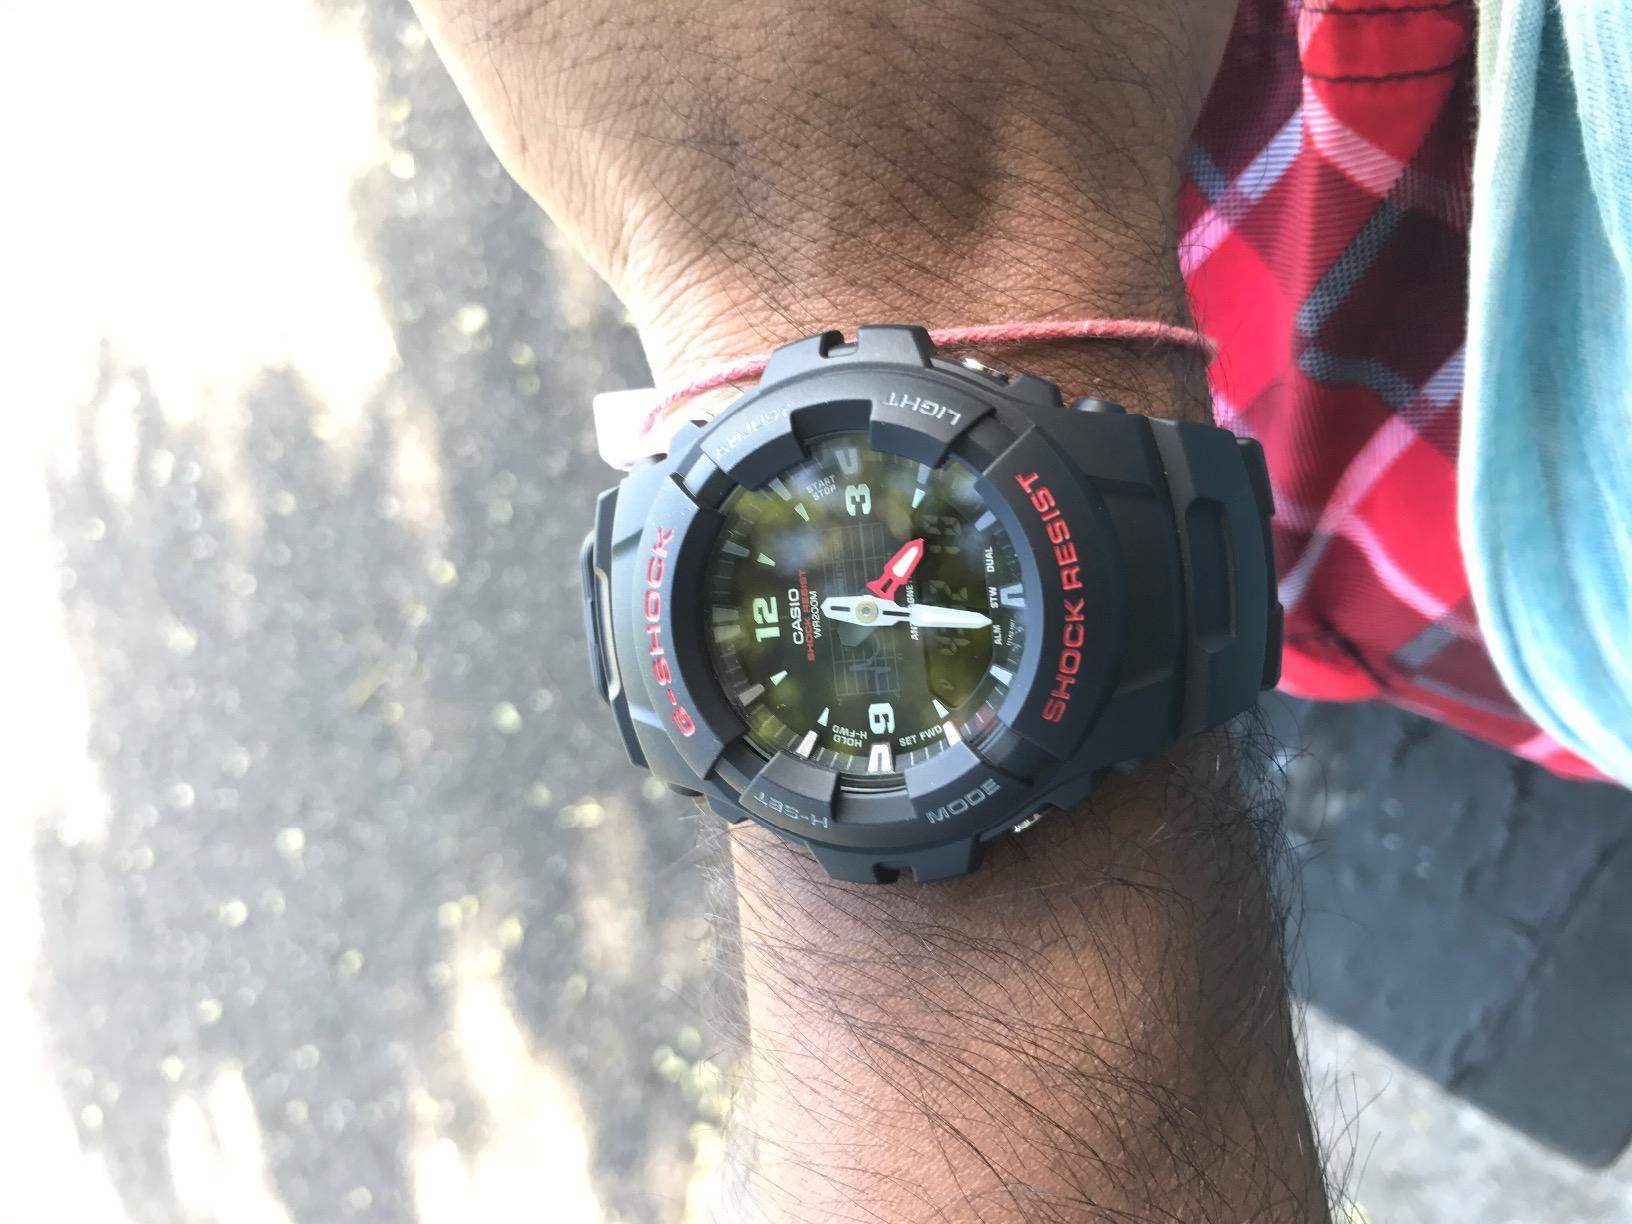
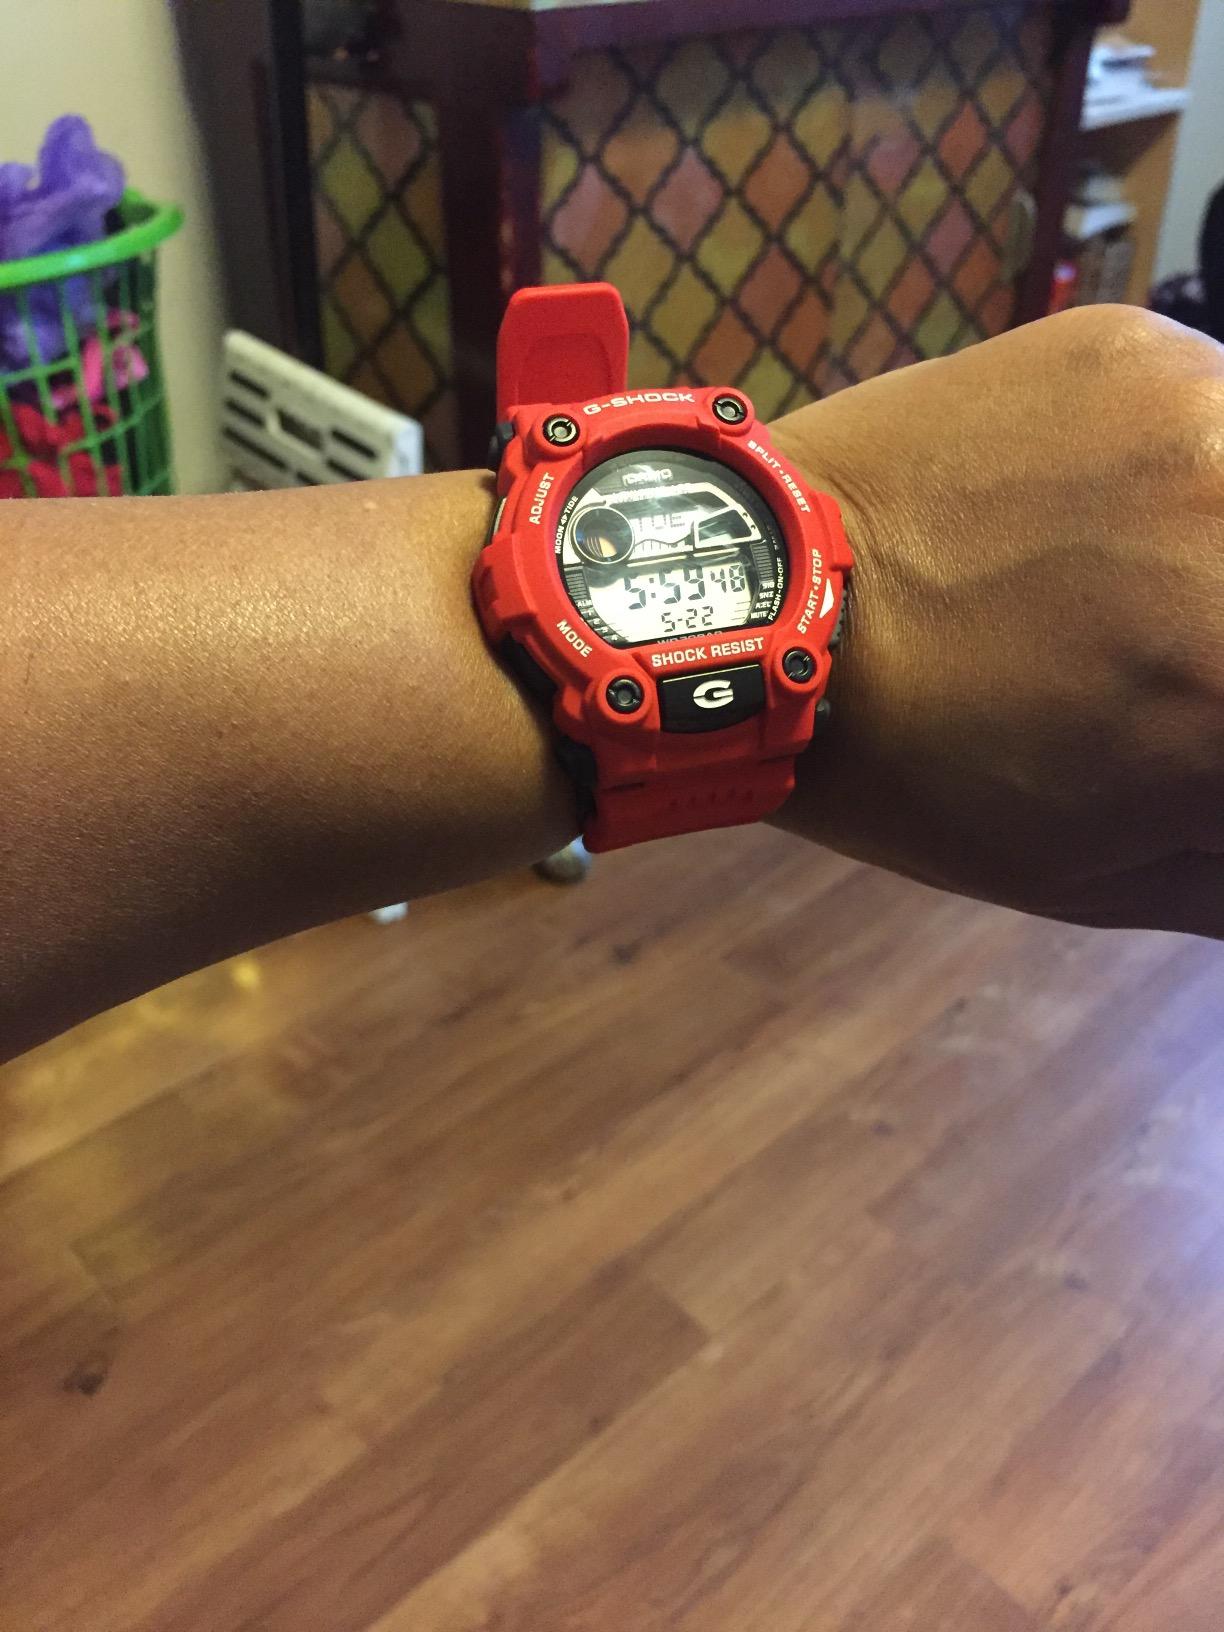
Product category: accessories_watch
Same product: no